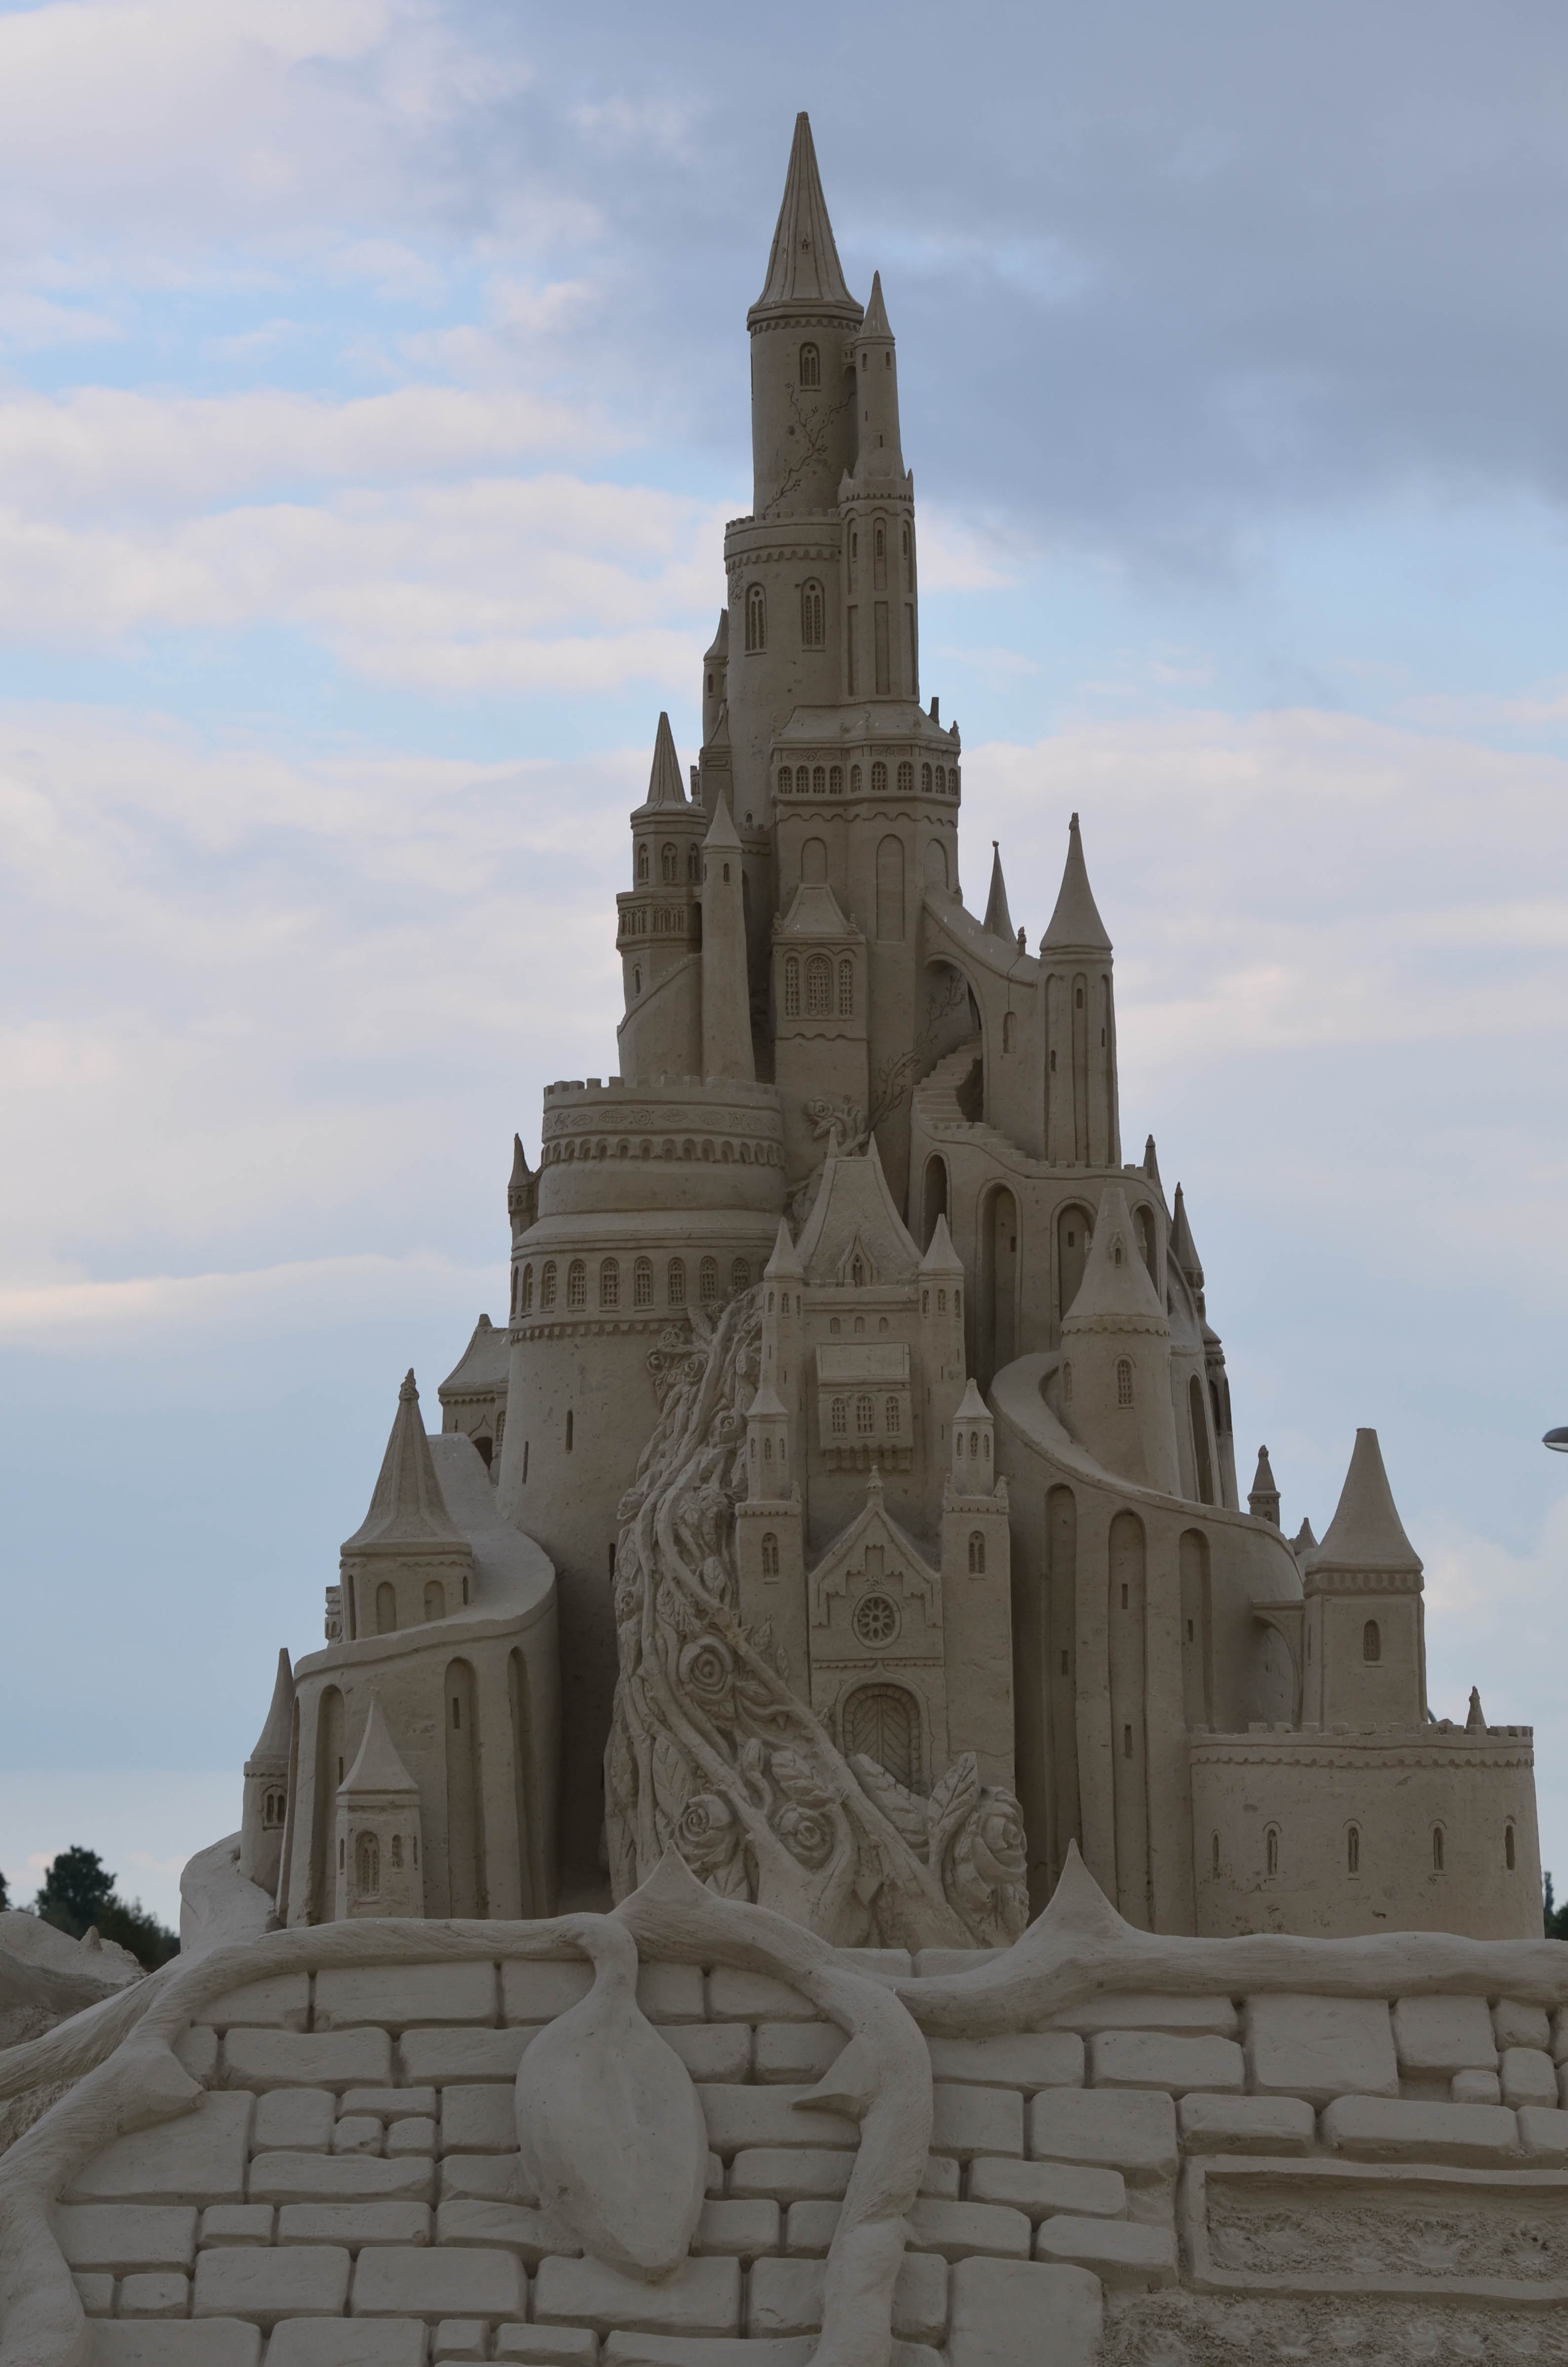
sand, building, monument, statue, castle, landmark, sand castle, place of worship, sculpture, temple, sand sculpture, hindu temple, historic site, ancient history, tales from sand, structures of sand, fairytales sand sculpture